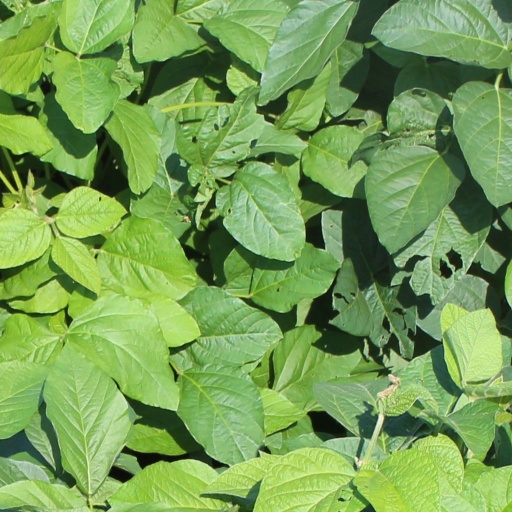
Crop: soybean